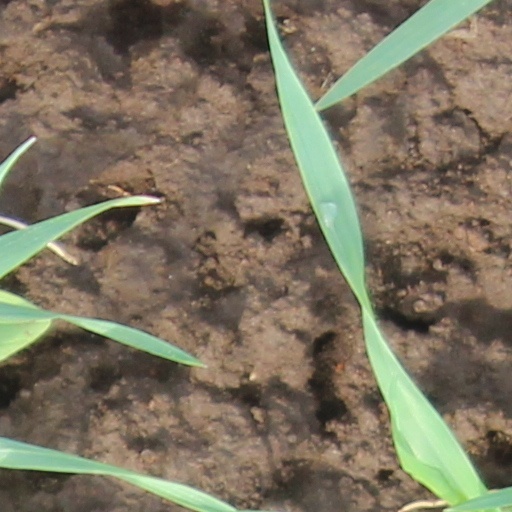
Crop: wheat